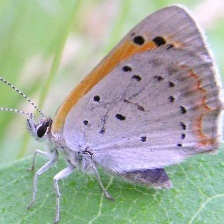
Species: COPPER TAIL